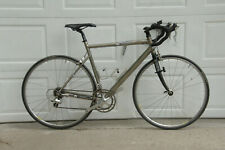
Vehicle type: Bikes